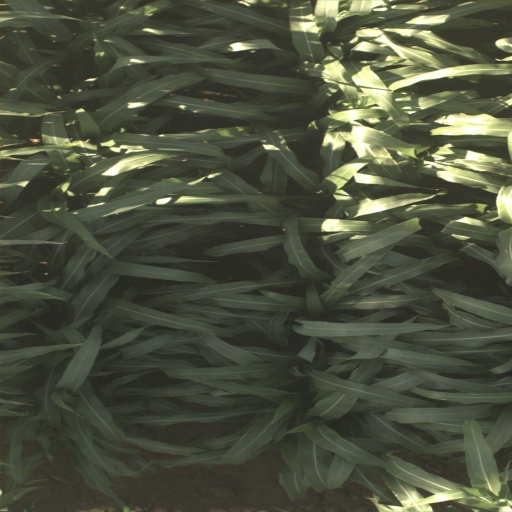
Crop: sorghum